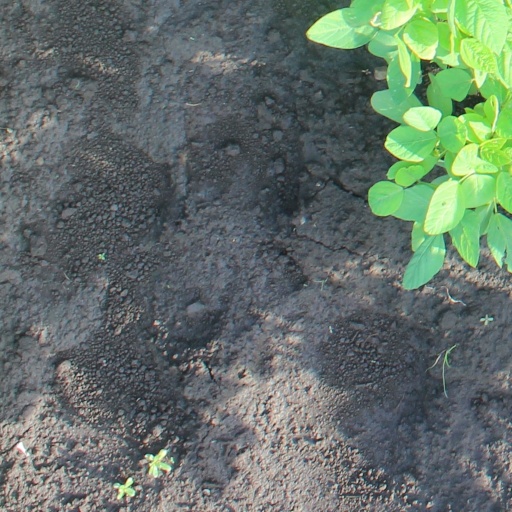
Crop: soybean